Thomas Browne

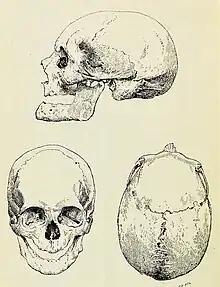
Browne's skull, as illustrated in Charles Williams's "The Measurements of the Skull of Sir Thomas Browne" (1895)

Browne was educated at Winchester College. In 1623, he went to Broadgates Hall of Oxford University. Browne was chosen to deliver the undergraduate oration when the hall was incorporated as Pembroke College in August 1624. He graduated from Oxford in January 1627, after which he studied medicine at Padua and Montpellier universities, completing his studies at Leiden, where he received a medical degree in 1633. He settled in Norwich in 1637 and practised medicine there until he died in 1682.